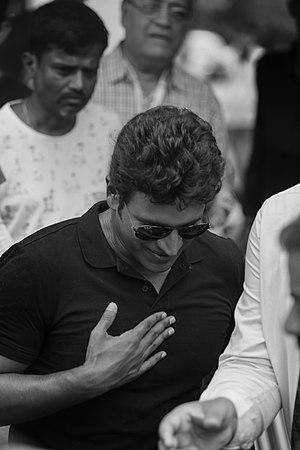
Puneeth Rajkumar est un acteur, producteur et chanteur indien né le 17 mars 1975 à Madras.